Tardigrades in space

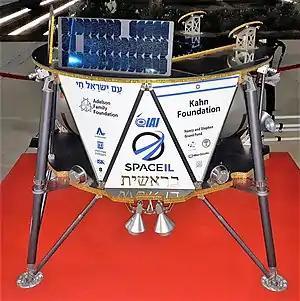
Model of the "Beresheet" Moon lander which crashed, probably destroying its tardigrade payload

The mission was a prototype for the "Living Interplanetary Flight Experiment" (LIFE) which was to have travelled to the Martian moon Phobos on the Russian Fobos-Grunt spacecraft. The spacecraft however failed to leave Earth orbit and was destroyed.